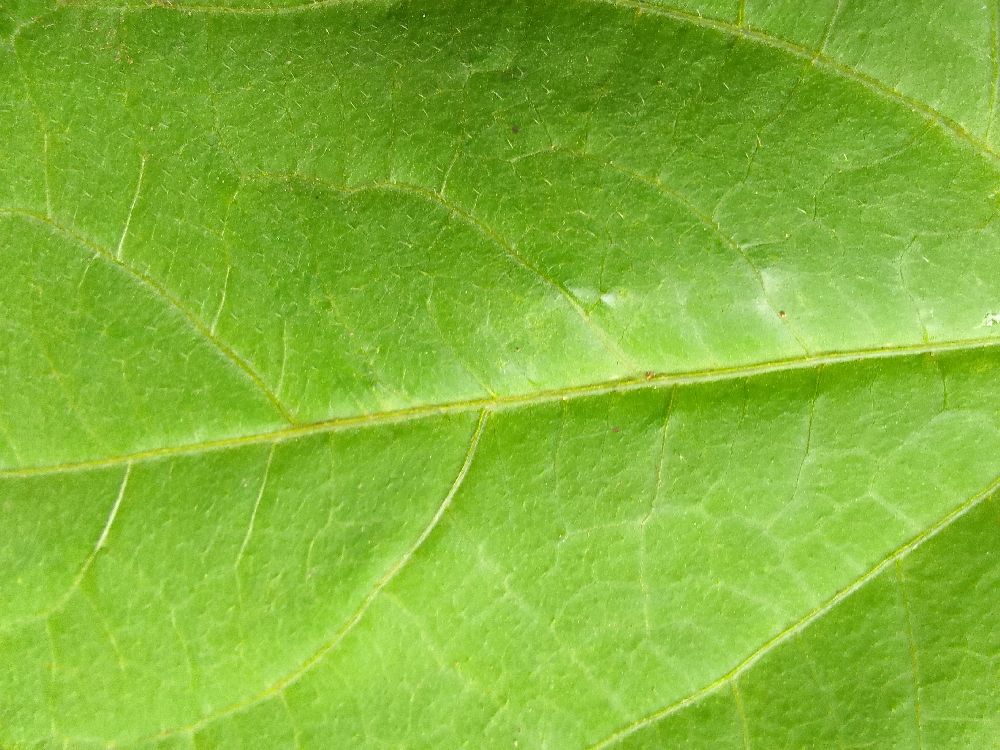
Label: healthy